Lily Beaurepaire

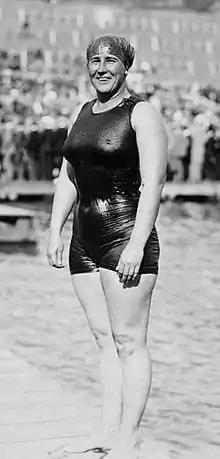
Lily Beaurepaire at the 1920 Olympics

Lilian De Beaurepaire (15 September 1892 – 24 November 1979), also known by her married name Lilian Clarke, was an Australian swimmer and diver. She competed at the 1920 Summer Olympics in the 100-metre and 400-mete freestyle and plain high diving, but failed to reach the finals. Her brother Frank Beaurepaire was an Olympic swimmer.